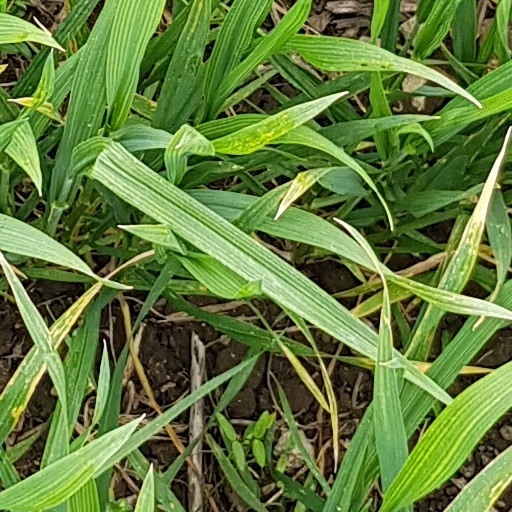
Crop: wheat